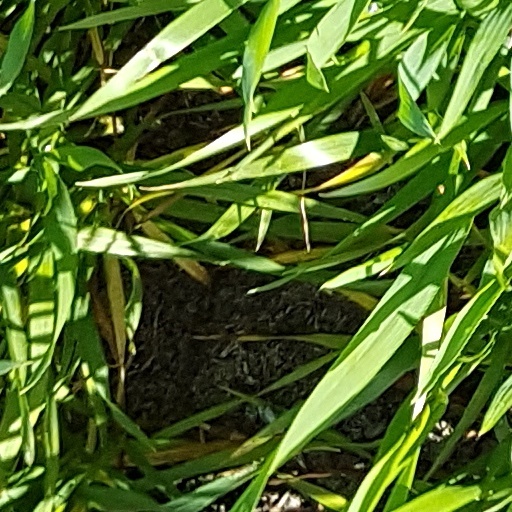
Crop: wheat